Dakota County, Minnesota

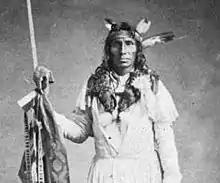
Taoyateduta led the Mendota Mdewakanton in northern Dakota County. He and 121 Sioux leaders ceded much of the present Twin Cities region.

In the 1600s, Mdewakanton Dakota fled their ancestral home of Mille Lacs Lake in northern Minnesota in response to westward expansion of the Ojibwe nation. According to Dakota tradition, their ancestors pushed out the Iowa who were found settled at the mouth of the Minnesota River. In 1680, the Mdewakanton Dakota were contacted by French explorer Daniel Greysolon, Sieur du Lhut, and the Mendota ("mdo-TE") band of the Mdewakanton south of the Minnesota River were contacted by Joseph Nicollet in the 18th century. While Taoyateduta (a.k.a. Little Crow) led the Mendota in northern Dakota County, upstream to the southwest, Chief Black Dog established his village of 600 people around 1750 at the isthmus between Black Dog Lake (which is named after him) and the Minnesota River, near the present site of the Black Dog Power Plant.